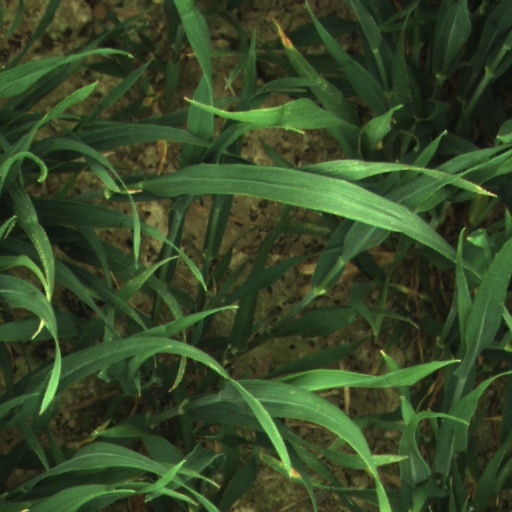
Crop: wheat